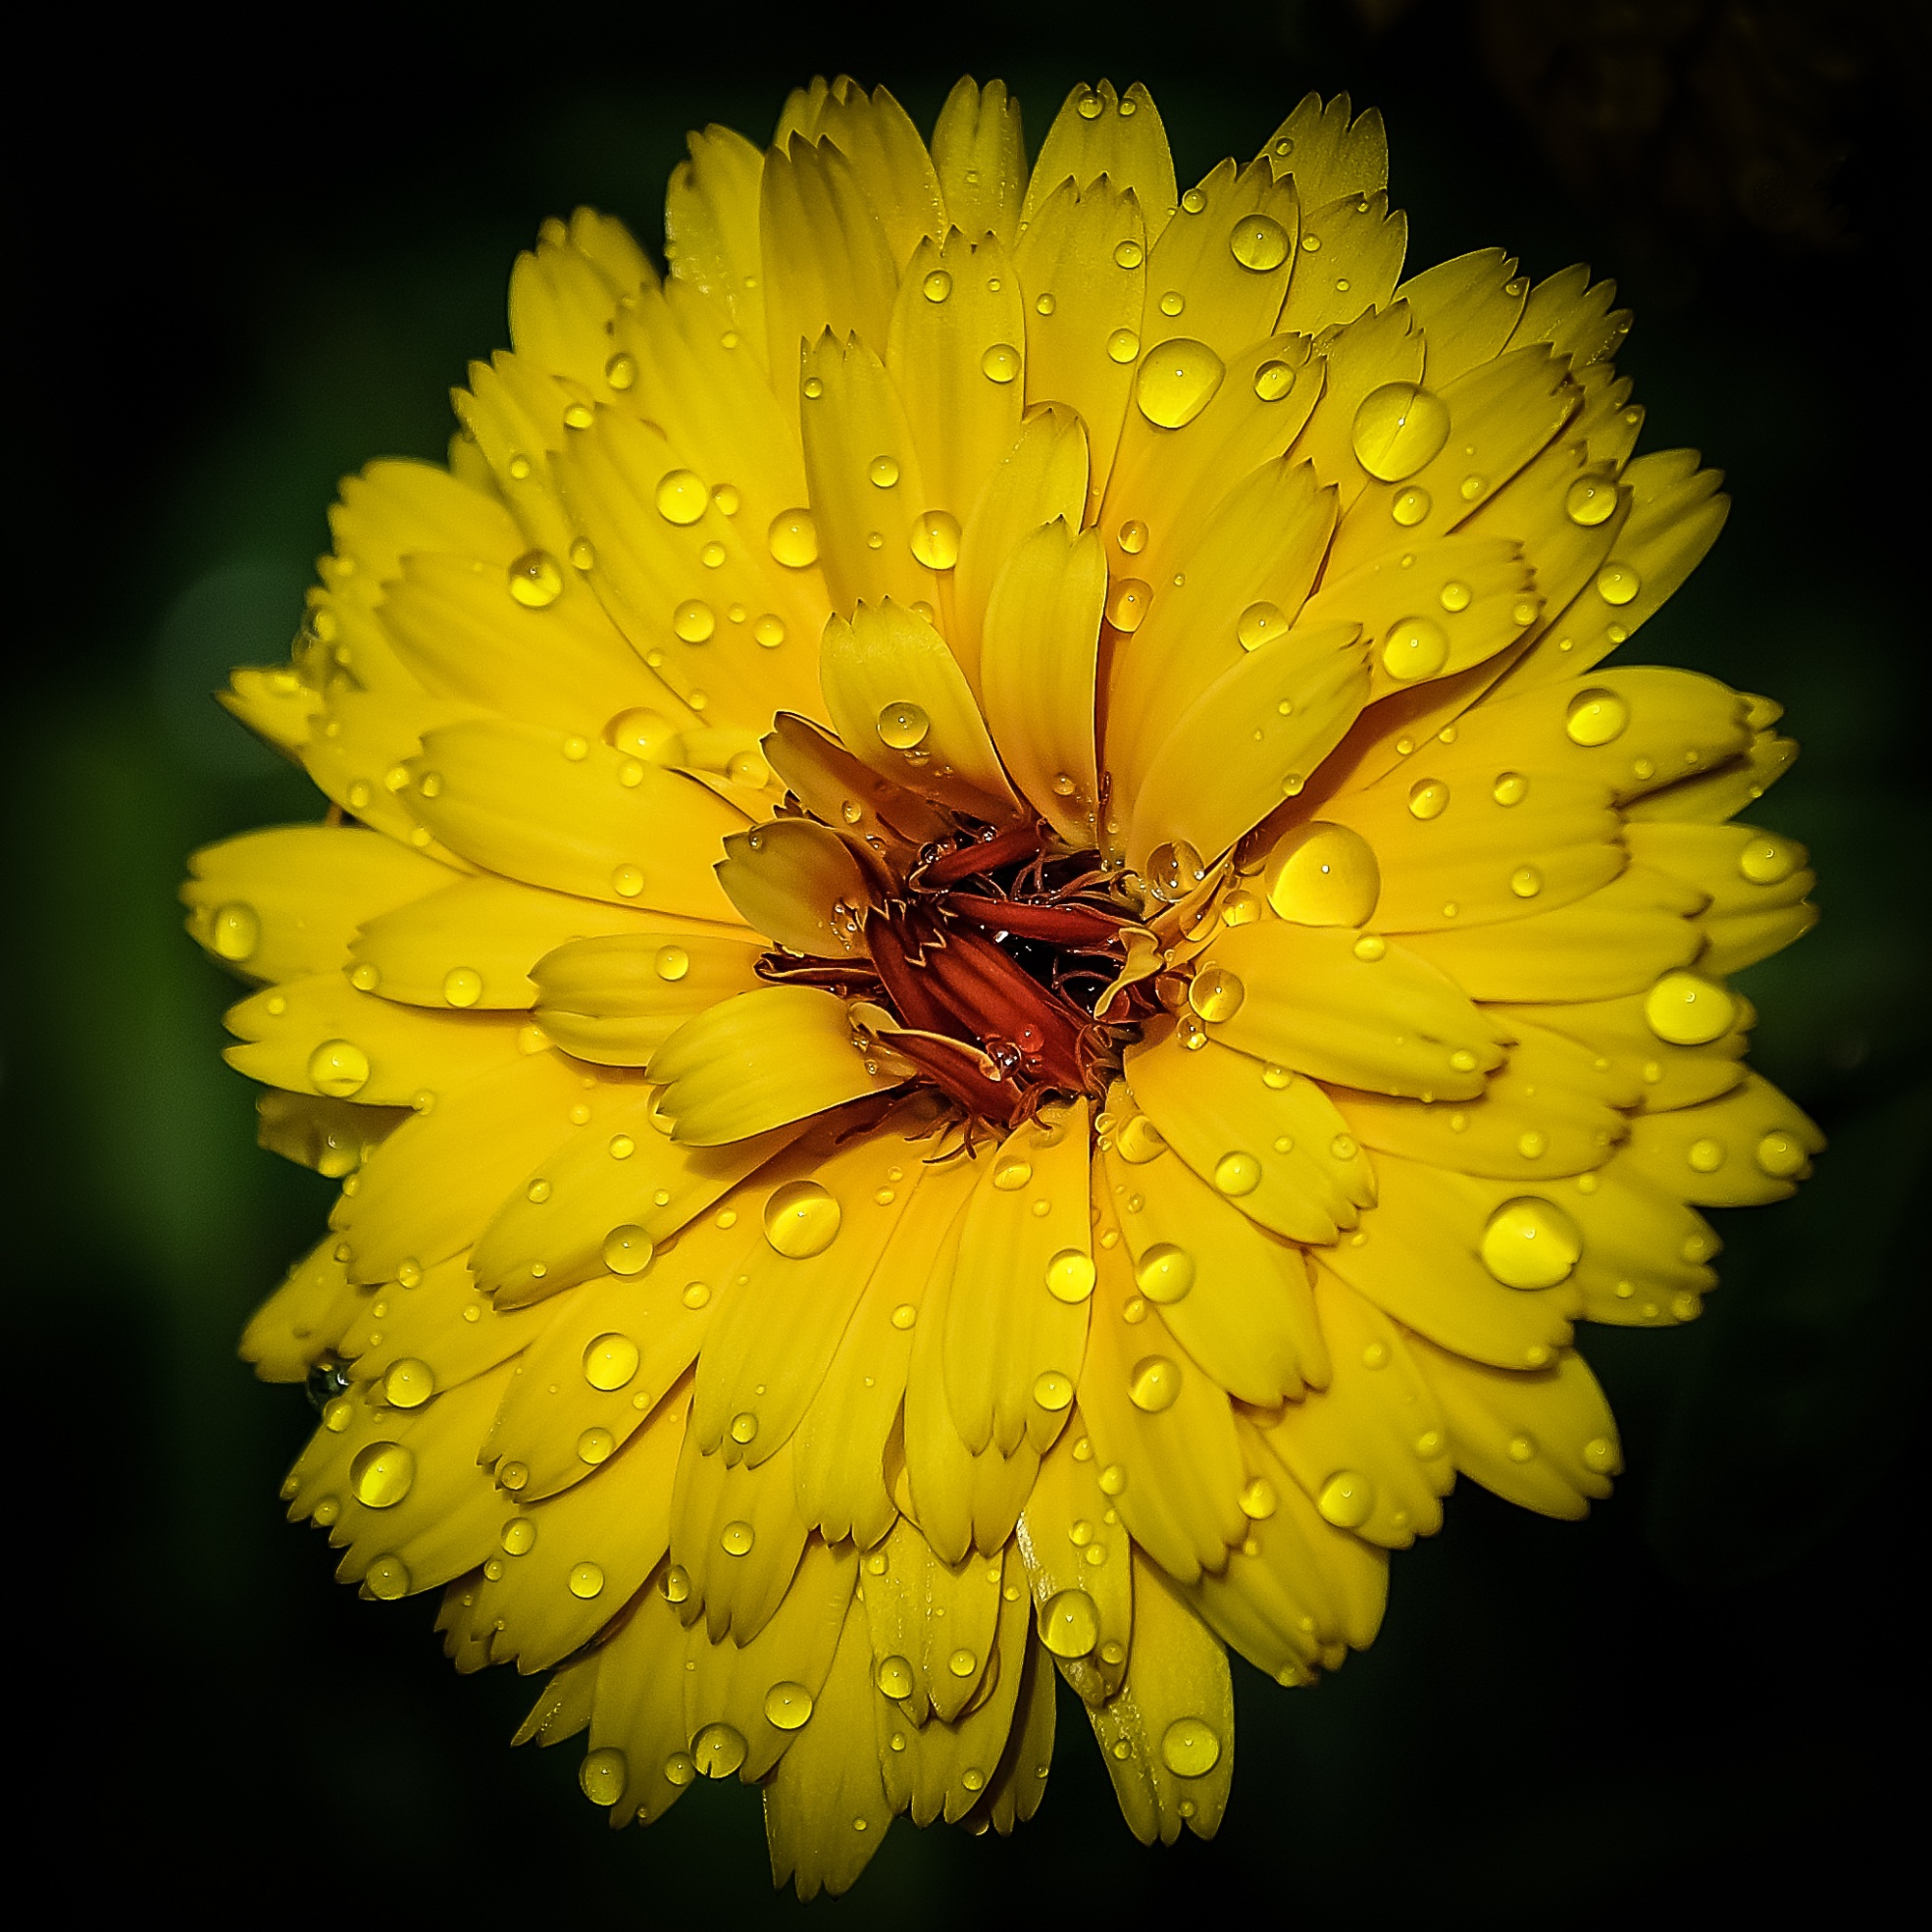
nature, blossom, plant, photography, leaf, flower, petal, floral, pollen, color, insect, natural, fresh, botany, yellow, flora, botanical, freshness, wildflower, close up, raindrops, beauty, beautiful, nectar, macro photography, flowering plant, plant stem, land plant